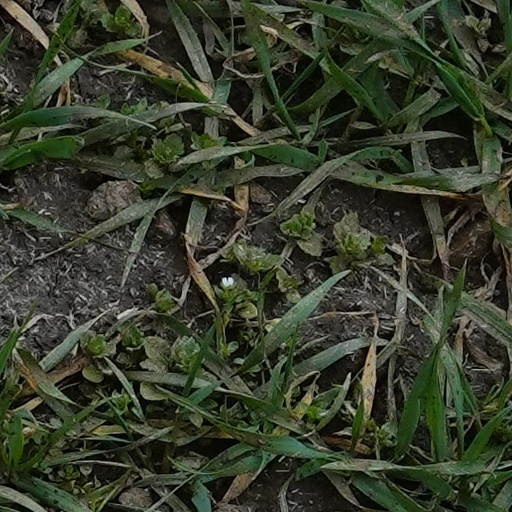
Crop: wheat